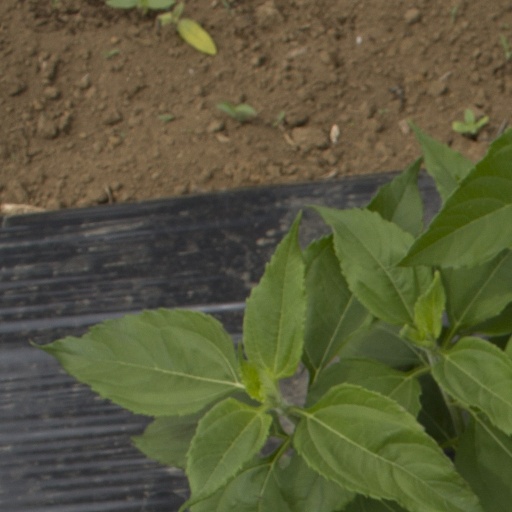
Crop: Jerusalem artichoke